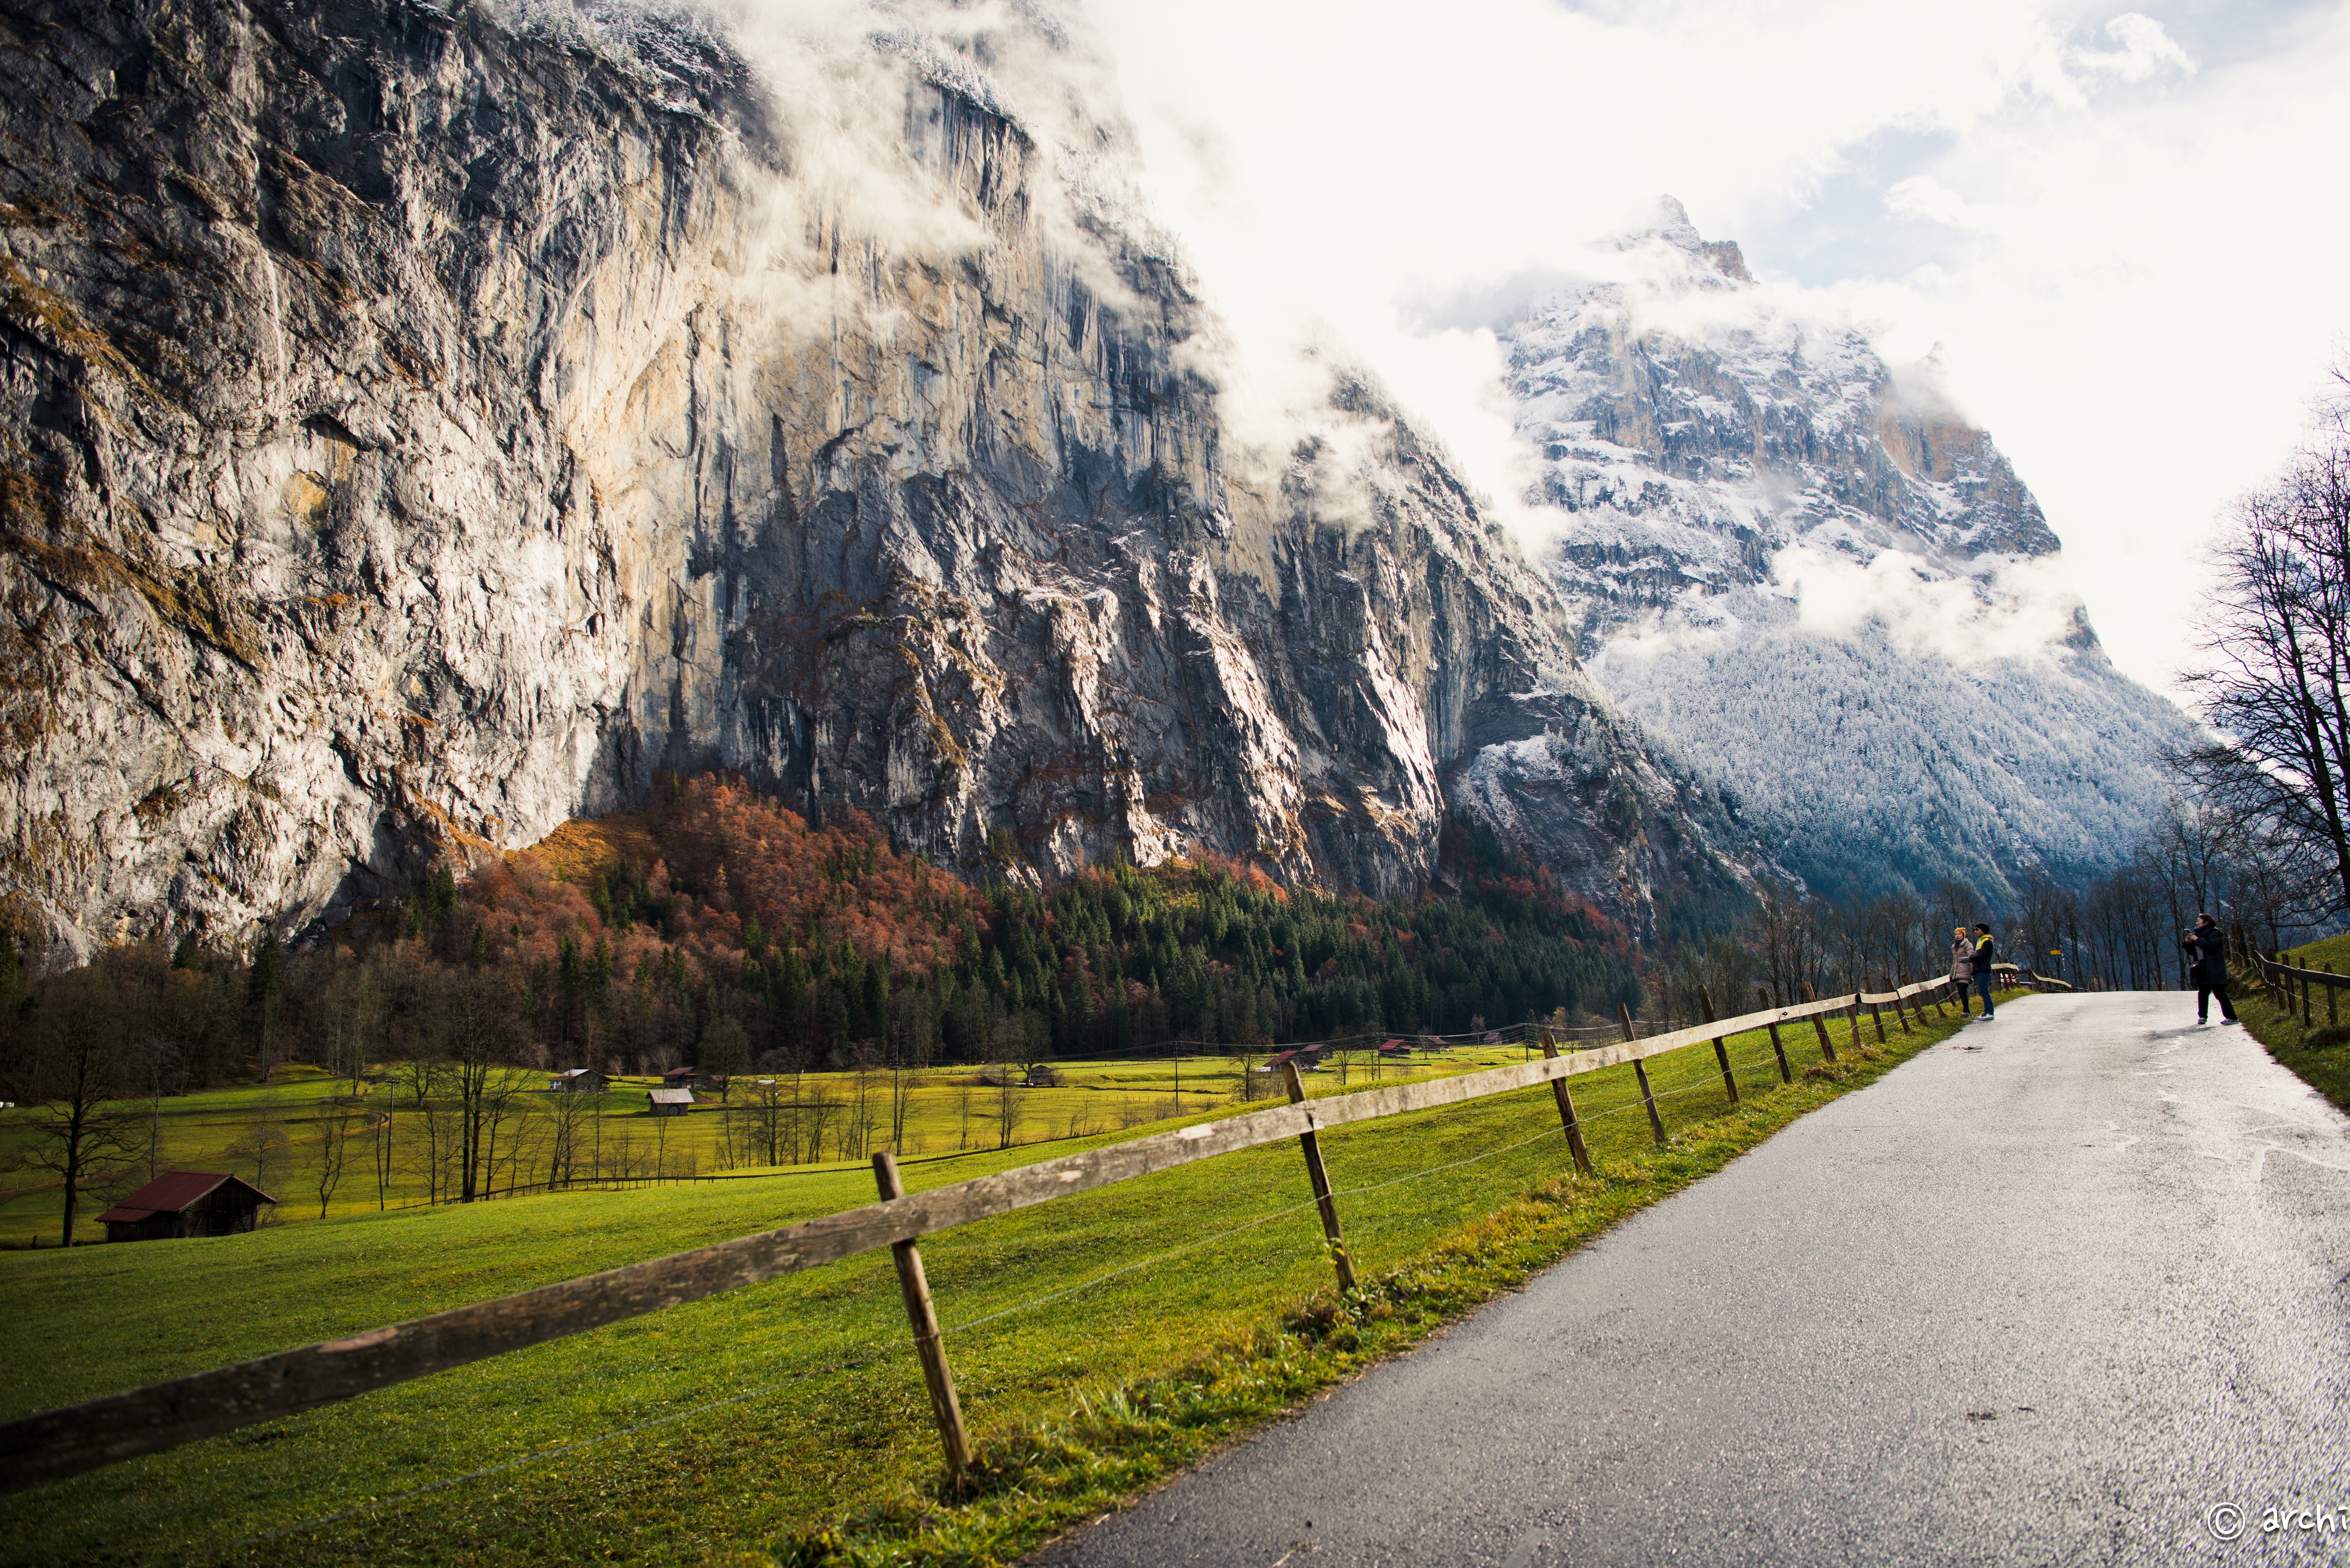
landscape, nature, forest, mountain, fence, hill, valley, mountain range, scenery, terrain, mountains, alps, plateau, dramatic, rural area, landform, mountain pass, snow peak, geographical feature, mountainous landforms